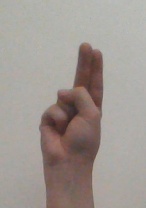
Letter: taa